Boris Godunov (opera)

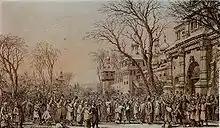
Shishkov's design for the Novodevichiy Monastery Scene (1870)

"Note: Musicologists are often not in agreement on the terms used to refer to the two authorial versions of "Boris Godunov". Editors Pavel Lamm and Boris Asafyev used "preliminary redaction" and "principal redaction" for the 1st and 2nd versions, respectively, and David Lloyd-Jones designated them "initial" and "definitive." This article, aiming for utmost objectivity, uses "original" and "revised.""